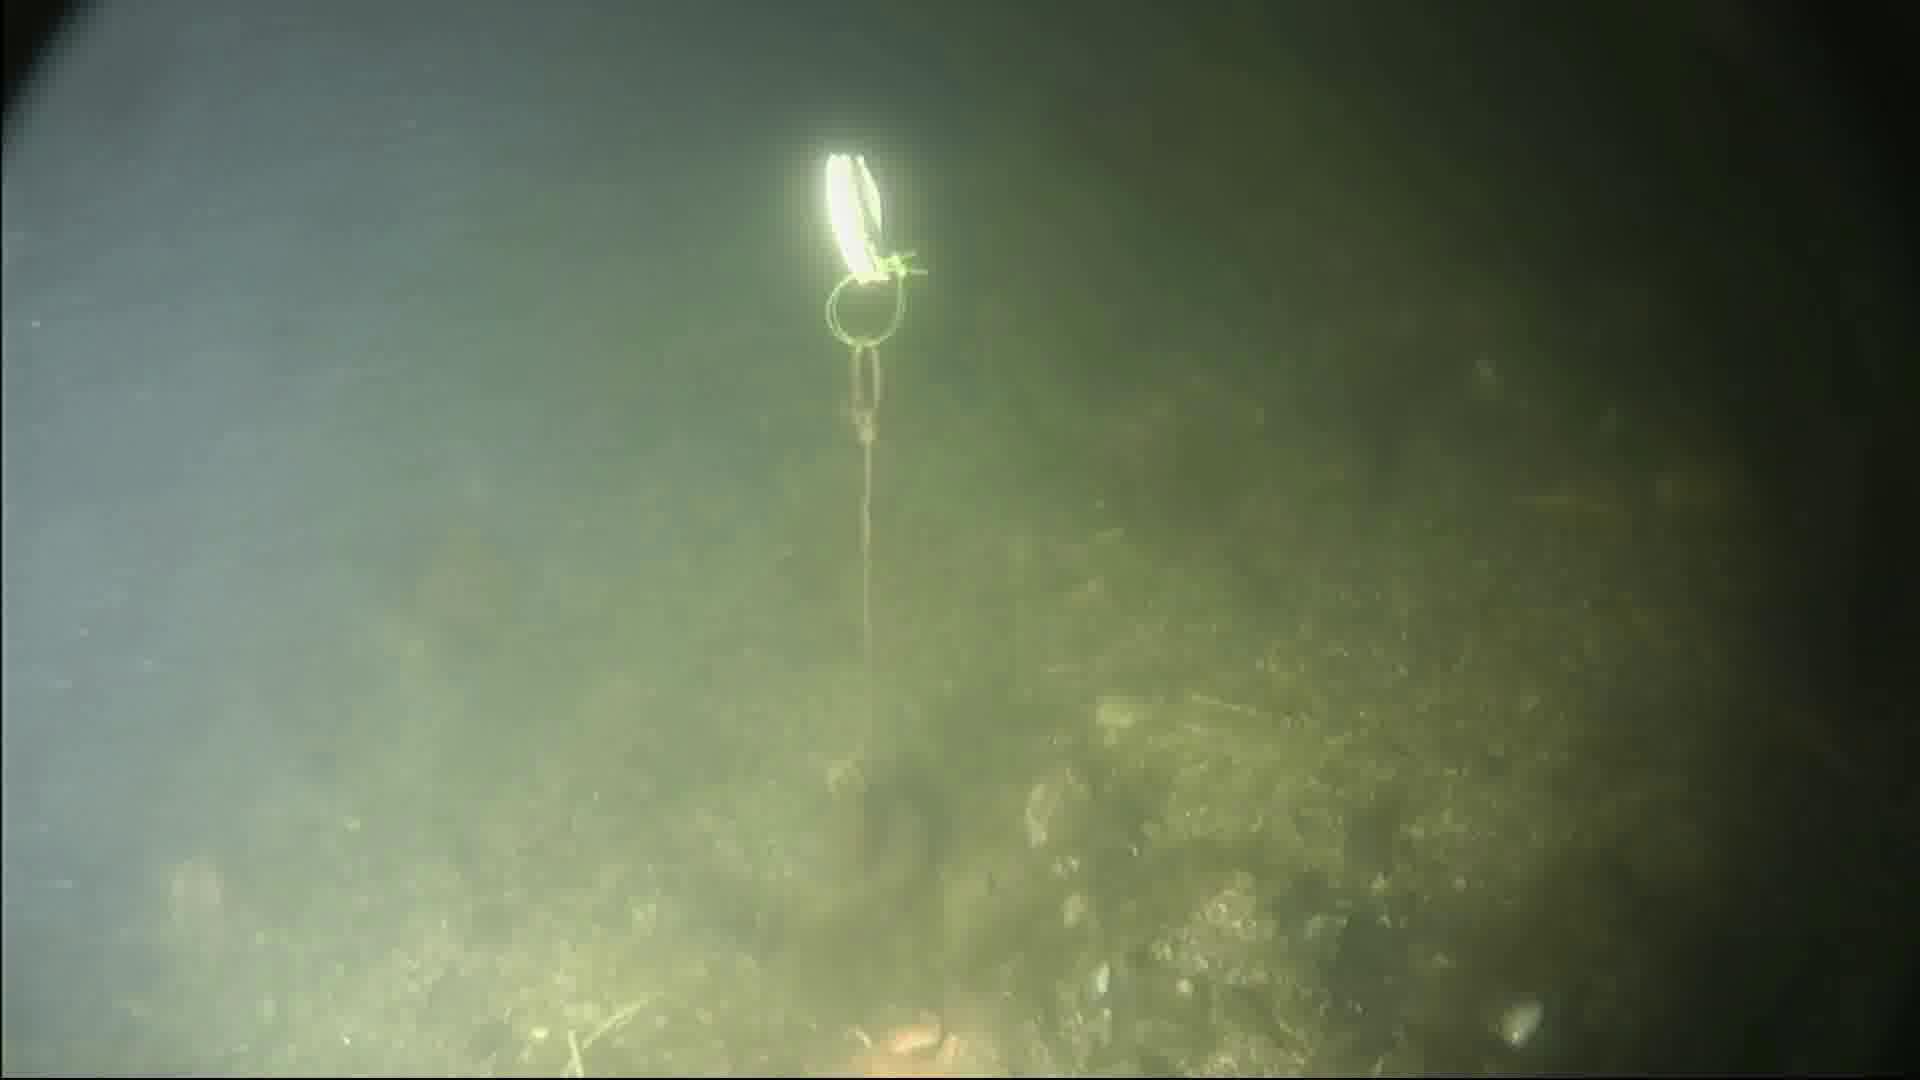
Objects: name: starfish